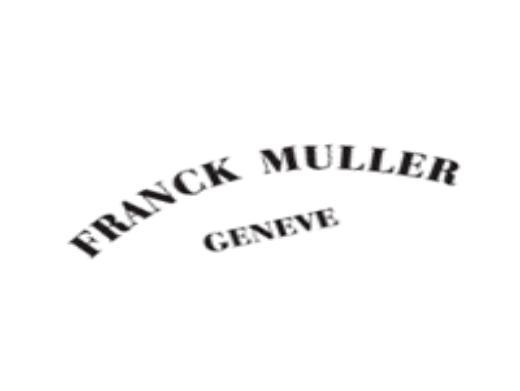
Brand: franck muller
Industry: Electronic